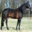
Label: horse